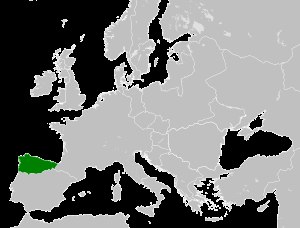
Kongeriget Asturien
Kongeriget Asturien cirka 814 e.Kr.
Kongeriget Asturien var et kongerige på den Iberiske halvø. Det blev grundlagt i 718 af den visigotiske adelsmand Pelayo af Asturien. Det var den første, kristne statsdannelse på den Iberiske halvø, efter at det visigotiske kongerige var blevet erobret af de muslimske umayyader. I 718 eller muligvis 722 besejrede Pelayo en umayyadisk patrulje i Slaget ved Covadonga og indledte dermed det, som almindeligvis bliver betragtet som indledningen til den spanske reconquista. Kongeriget Asturien blev omdannet til Kongeriget León i 924, da Fruela 2. blev konge med regeringsby i León.